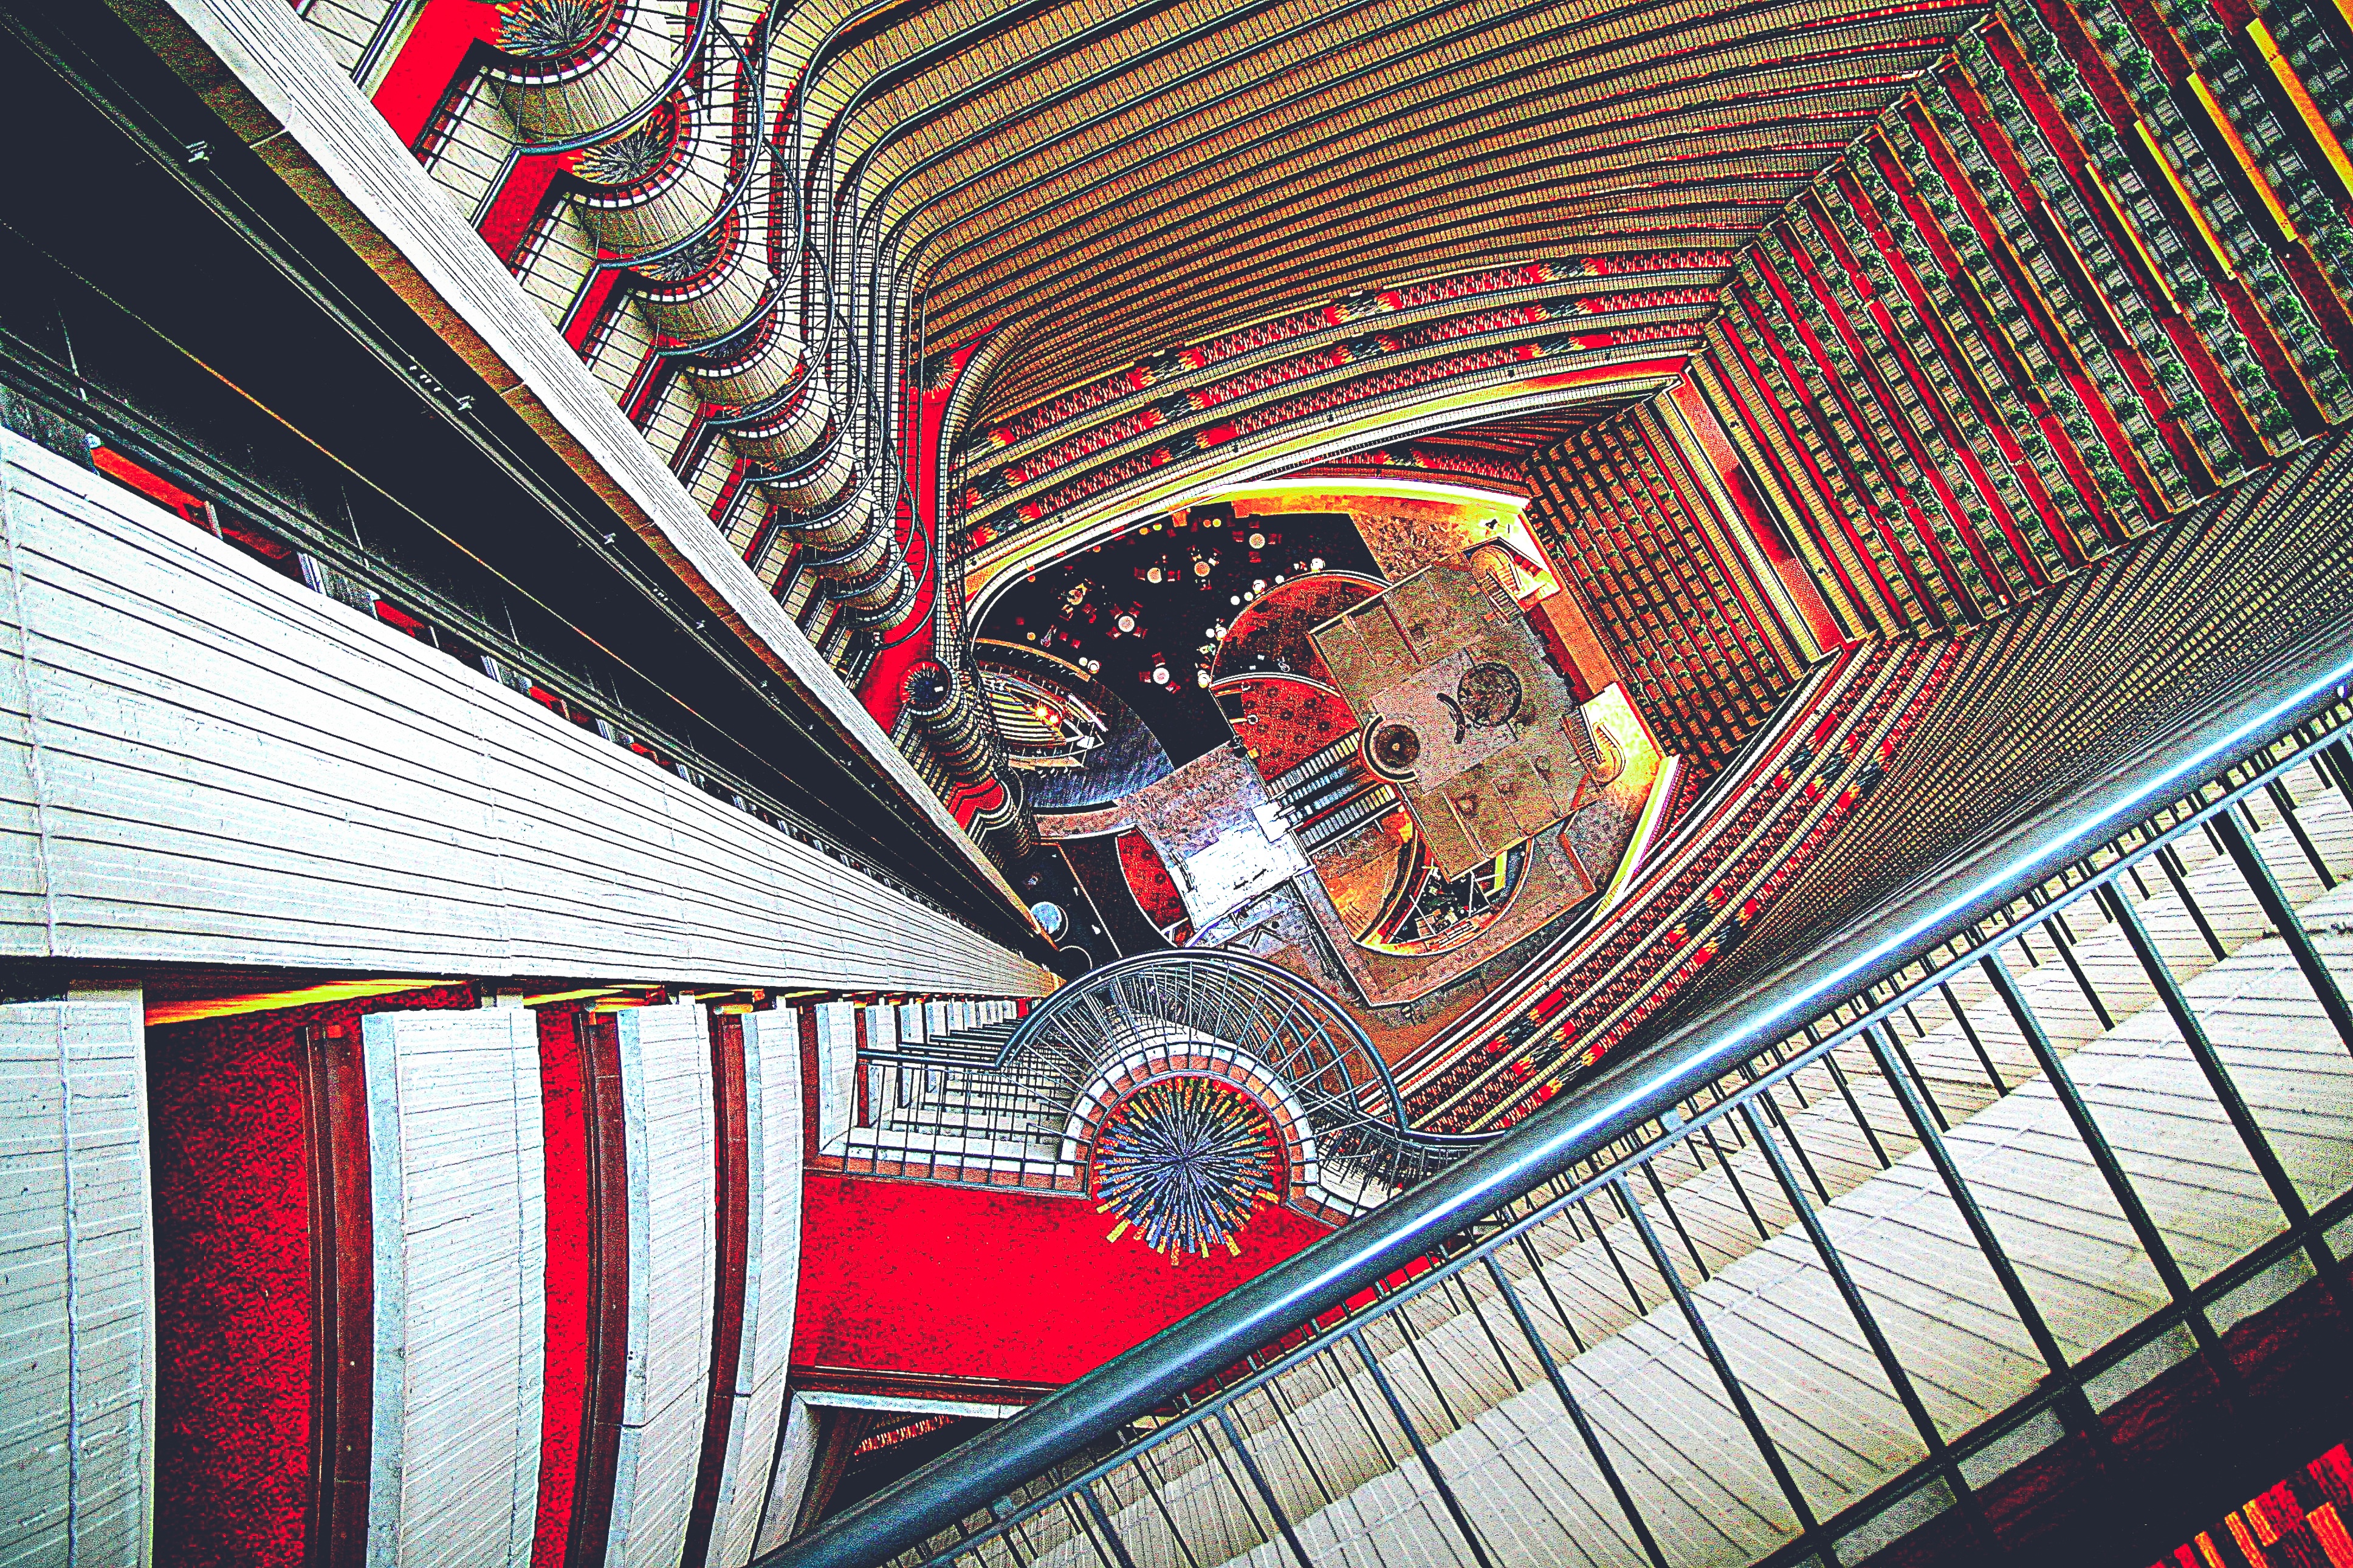
structure, red, color, art, mural, tourist attraction, urban area